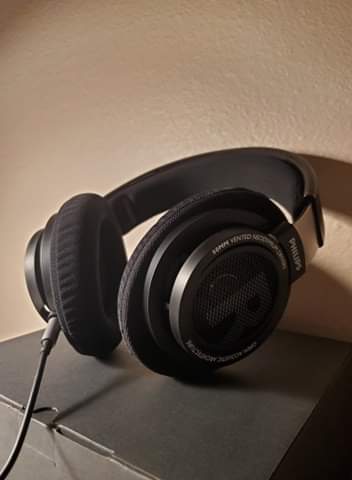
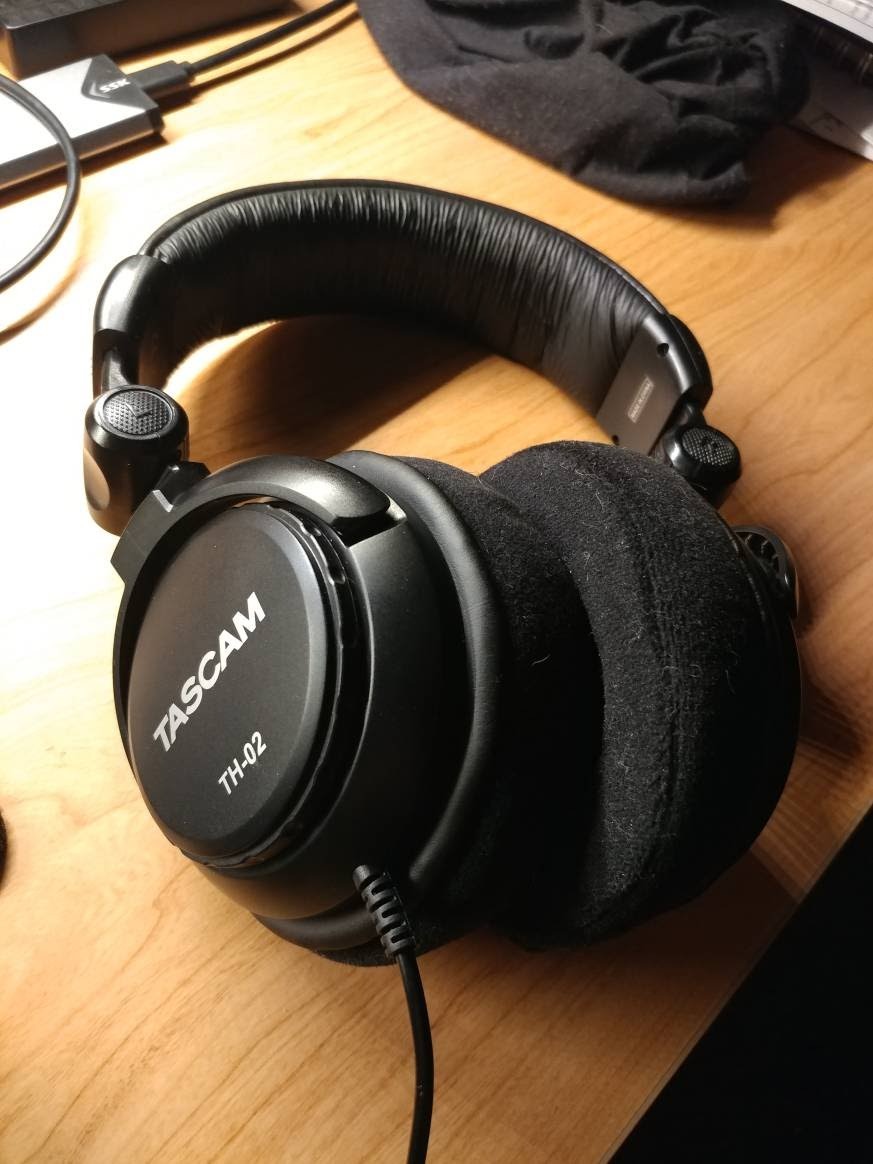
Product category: headphones
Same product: no